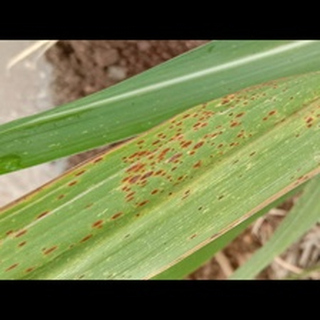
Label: sugarcane_rust